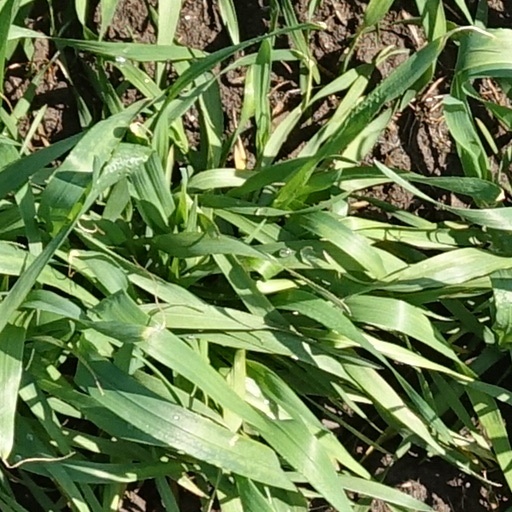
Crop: wheat